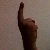
The image shows a hand gesture representing the number 1 in Indian Sign Language.